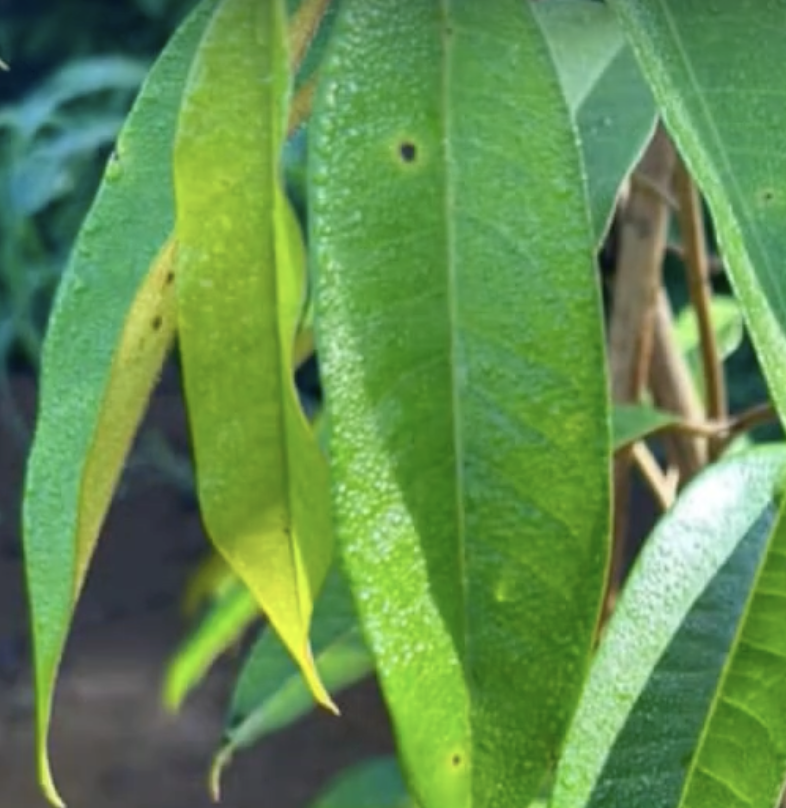
Label: canker_disease